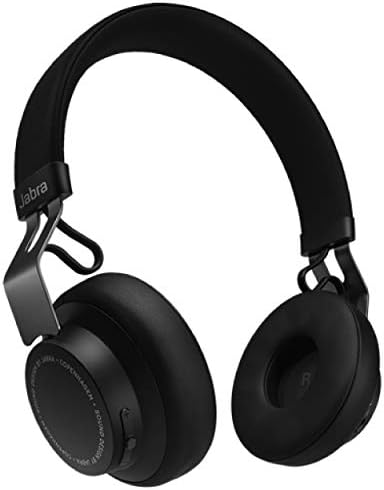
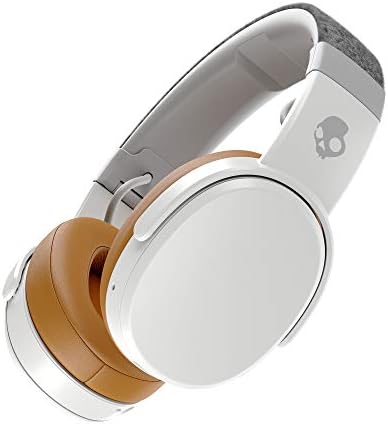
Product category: headphones
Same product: no